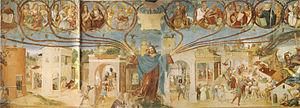
La chapelle Suardi ou Oratoire Suardi est un oratoire situé à l'intérieur d'une propriété appartenant à une famille noble de Bergame, les Suardi, et située à Trescore Balneario, dans la province de Bergame, en Italie. Dédiée à sainte Barbe et à sainte Brigitte, la chapelle a été décorée en 1524 de fresques à sujet religieux par Lorenzo Lotto.